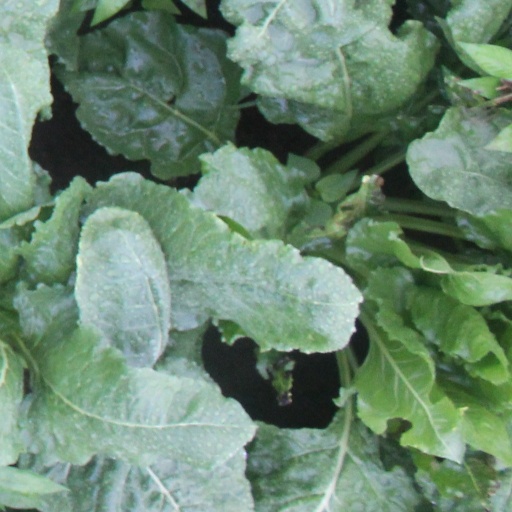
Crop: sugar beet